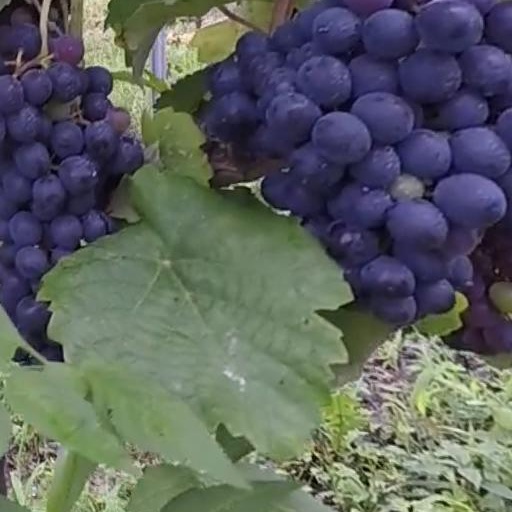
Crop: grape